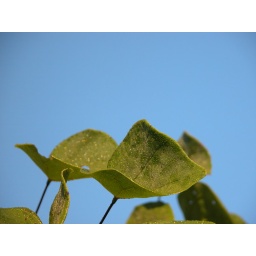
Heart-shaped red bud tree leaves sparkling with heavy dew against a deep blue sky.